Gregg Berger

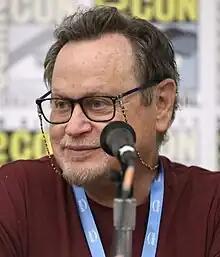
Berger at the 2023 San Diego Comic-Con

Gregory Alan Berger (born December 10, 1950) is an American voice actor. He is known for his roles as Jecht from "Final Fantasy X" and the "Dissidia Final Fantasy" games, Grimlock from "The Transformers", Mysterio and Kraven the Hunter from "", Odie from most "Garfield" animated media, Cornfed Pig from "Duckman", Bill Licking from "The Angry Beavers", Agent Kay from "", The Gromble from "Aaahh!!! Real Monsters", Captain Blue from "Viewtiful Joe", Eeyore from "Kingdom Hearts II", Hunter the Cheetah (1999–2002) and Ripto from "Spyro the Dragon", as well as The Thing, Galactus, and Attuma from "".